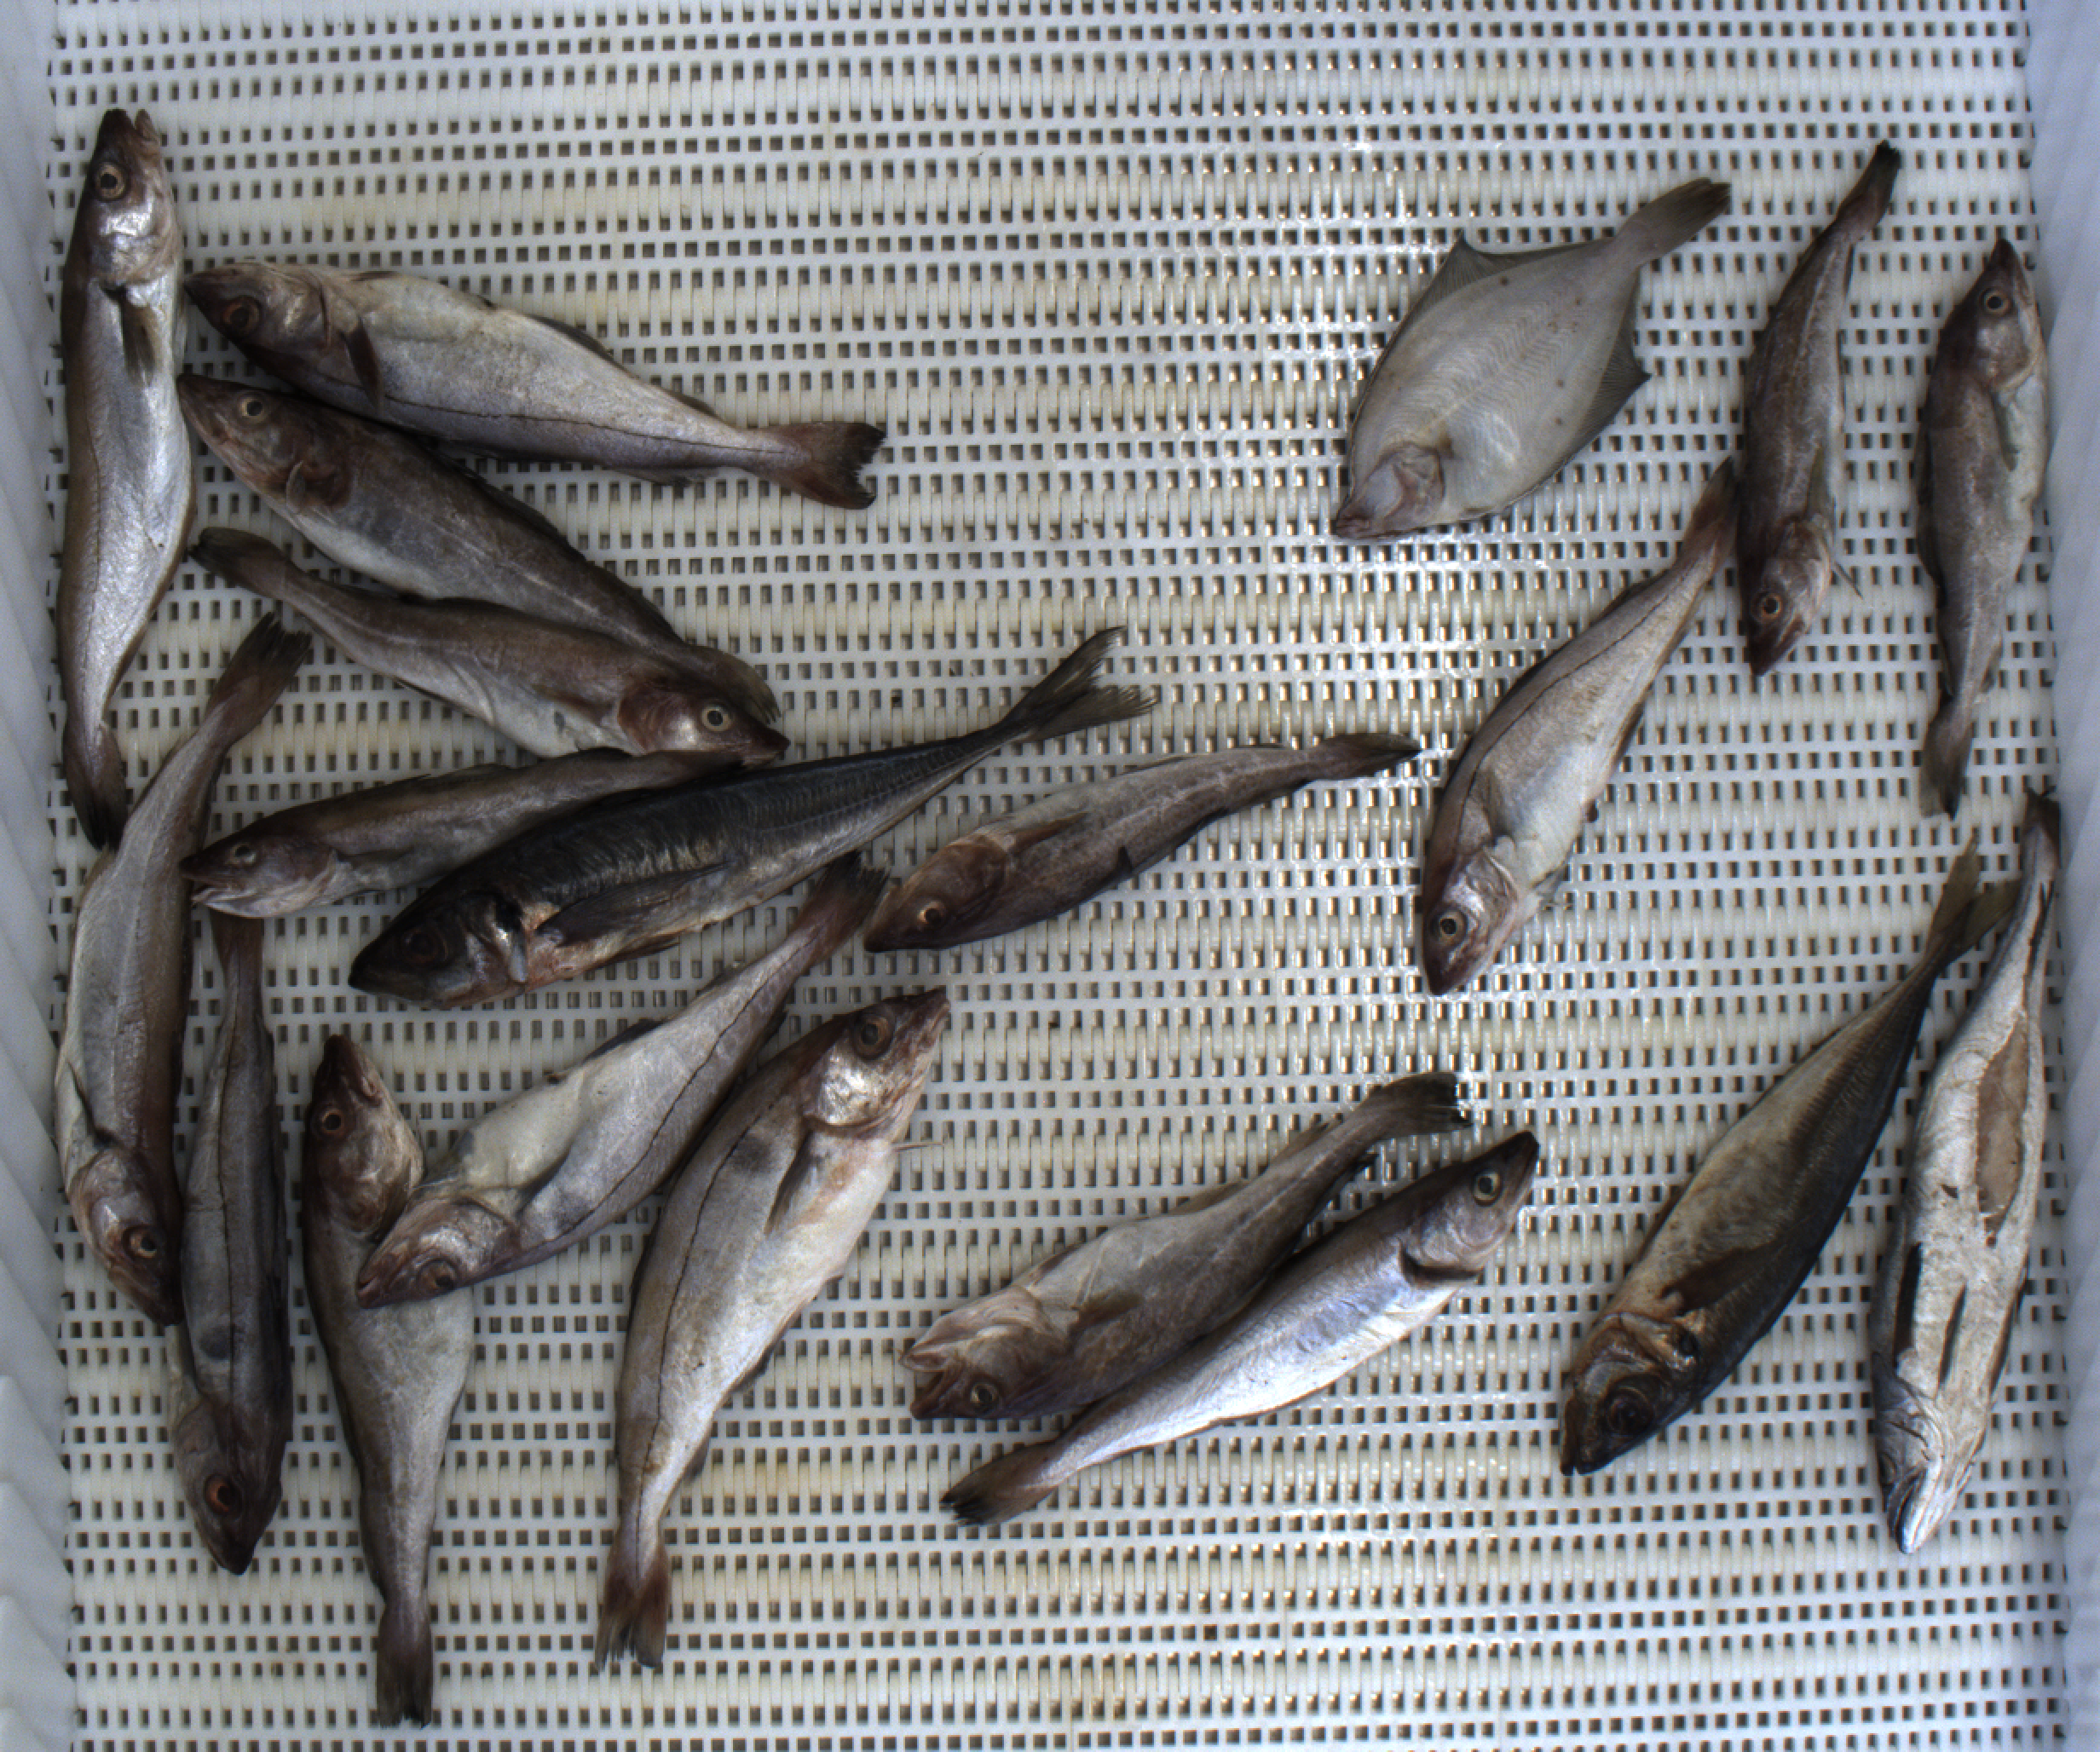
Total fish: 20
Cod: 8
Haddock: 5
Whiting: 3
Hake: 1
Horse mackerel: 2
Saithe: 0
Other: 1